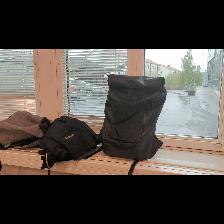
Label: NonHuman